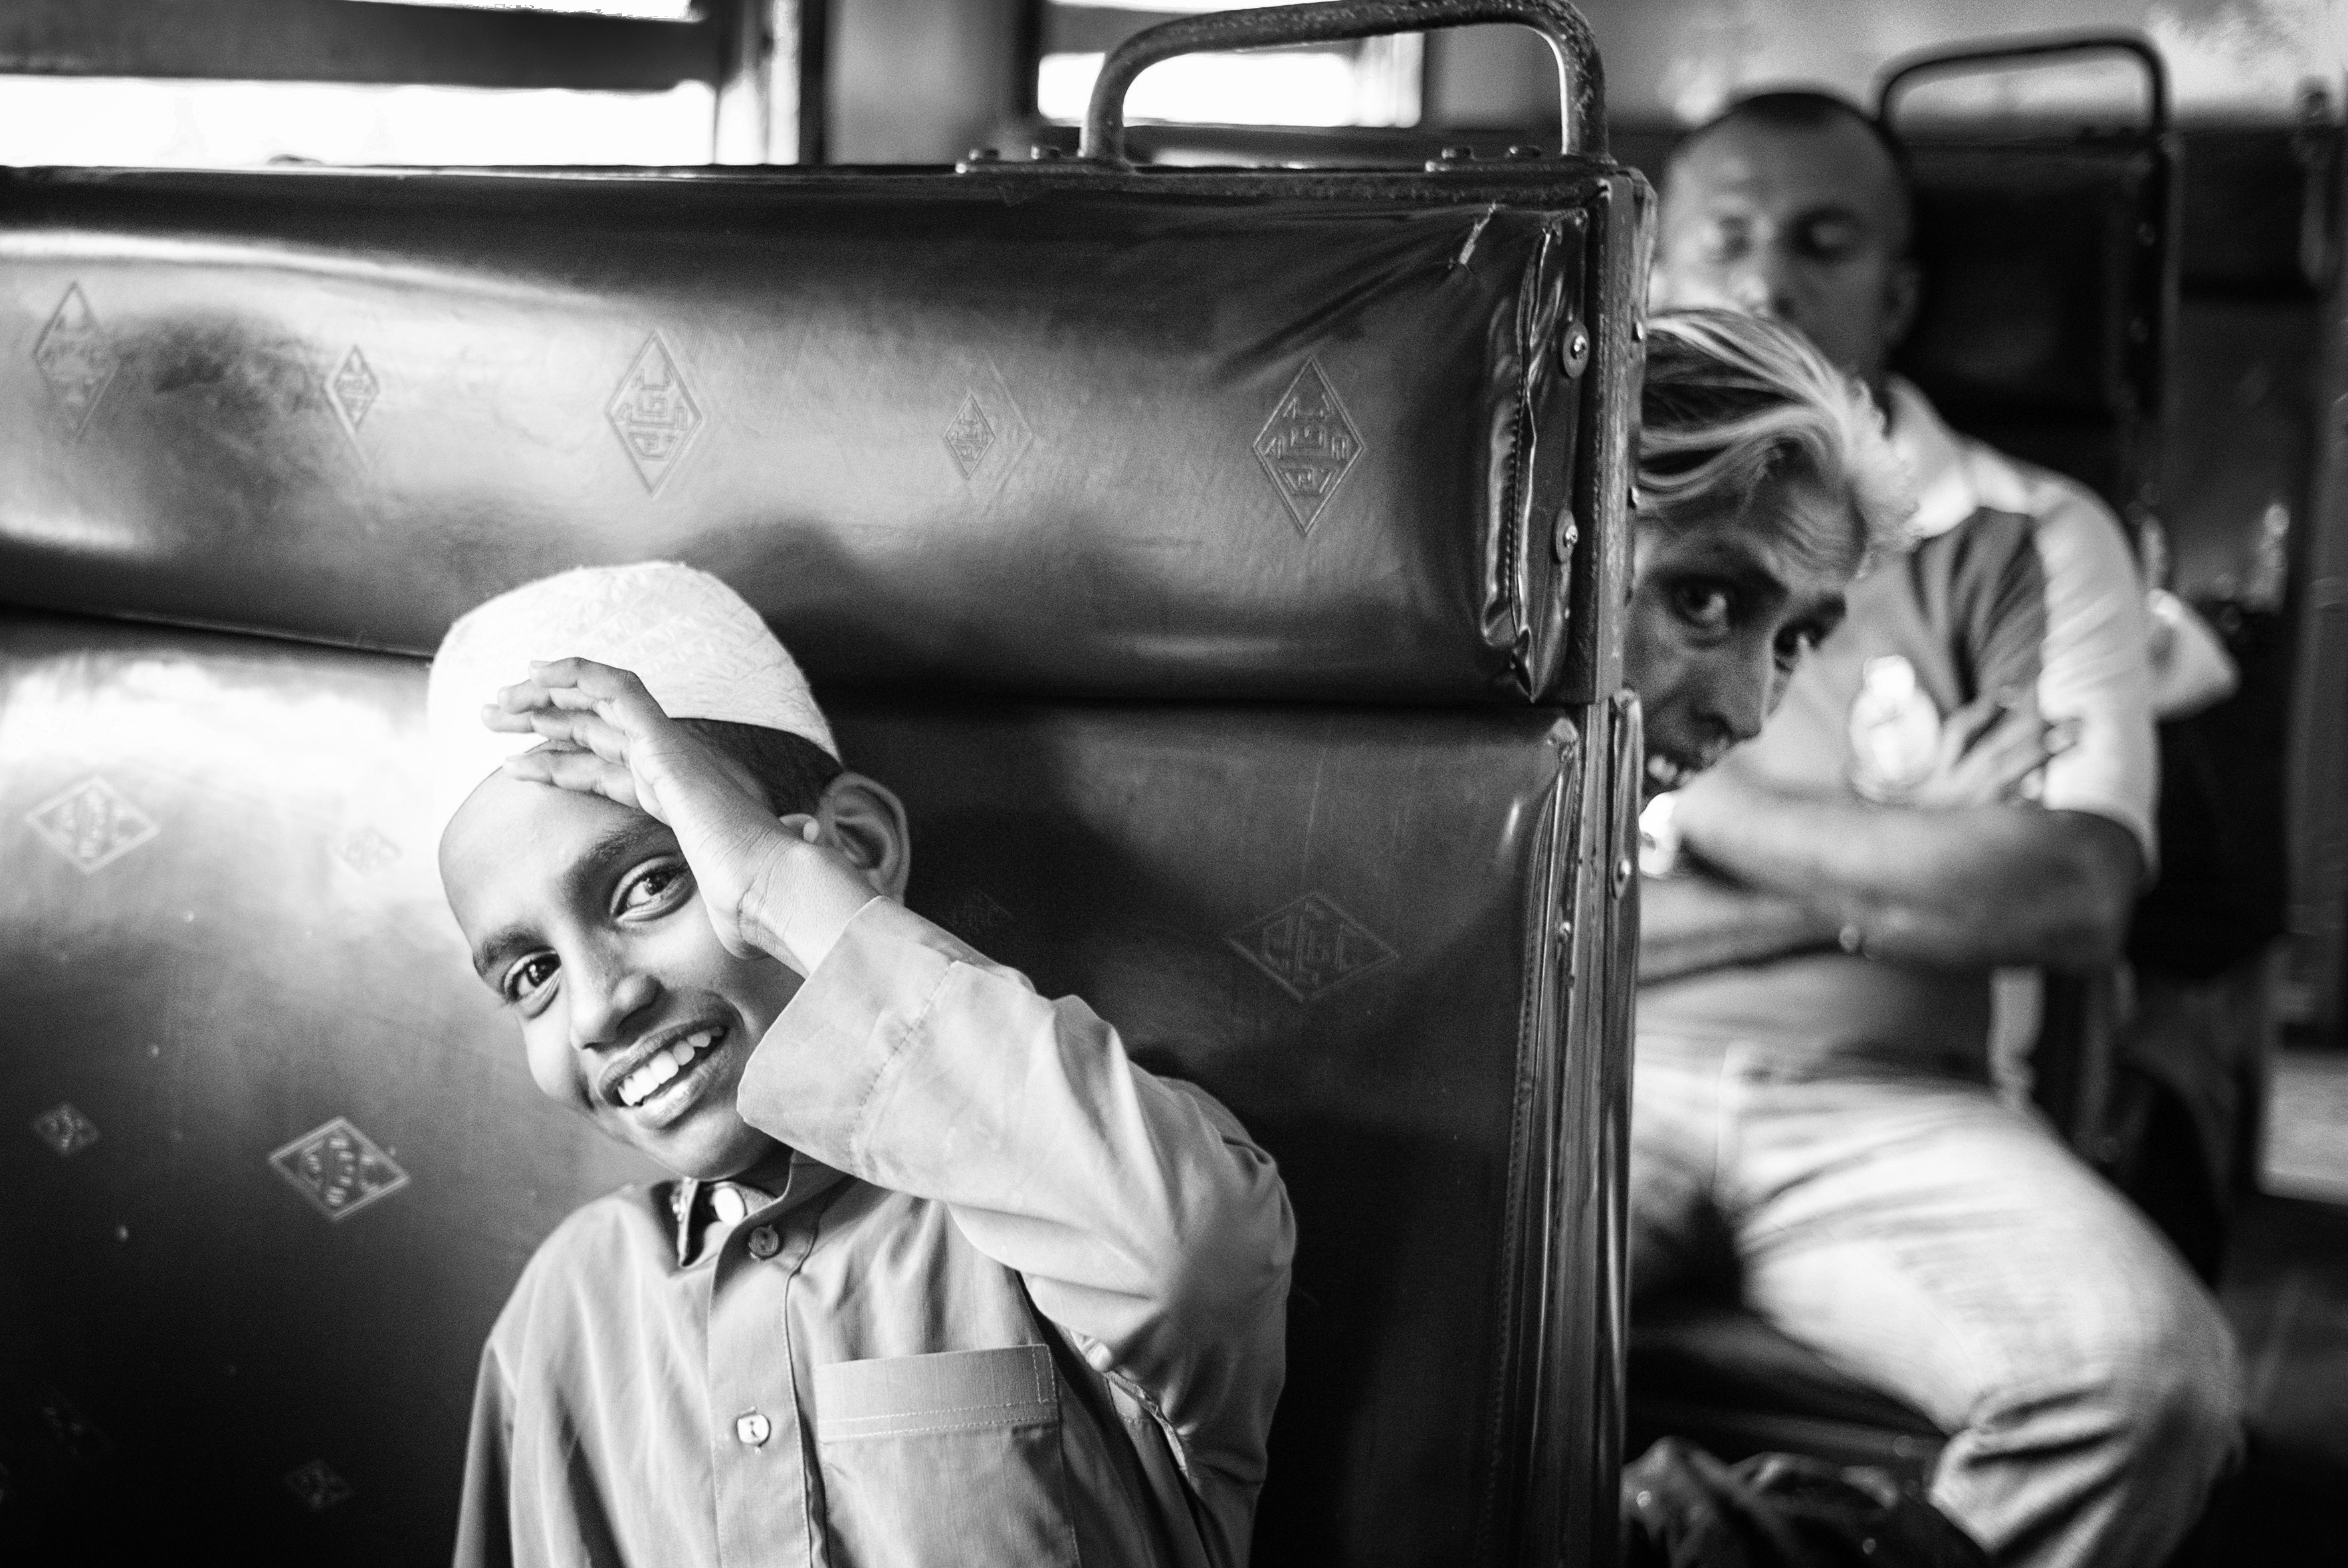
person, music, black and white, photography, film, black, monochrome, streetphotography, bw, digital camera, photograph, stphotographia, streetpics, srilanka, artinbw, dakohuang, colombo, monochrome photography, film noir